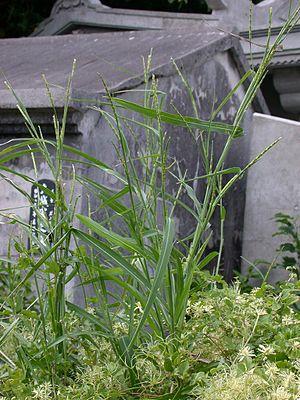
Rottboellia cochinchinensis, l'herbe fataque, est une espèce de plantes monocotylédones de la famille des Poaceae,